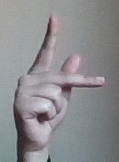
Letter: dha